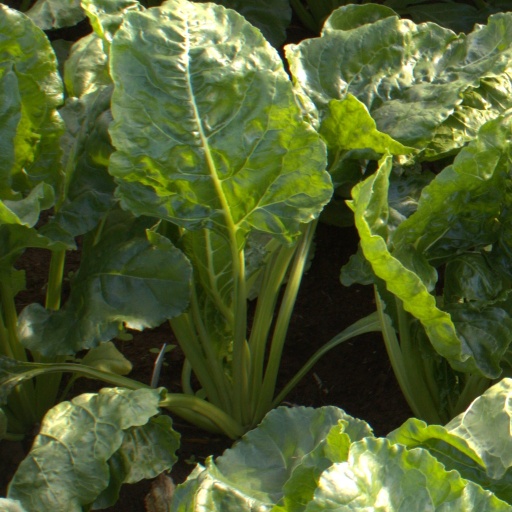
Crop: sugar beet